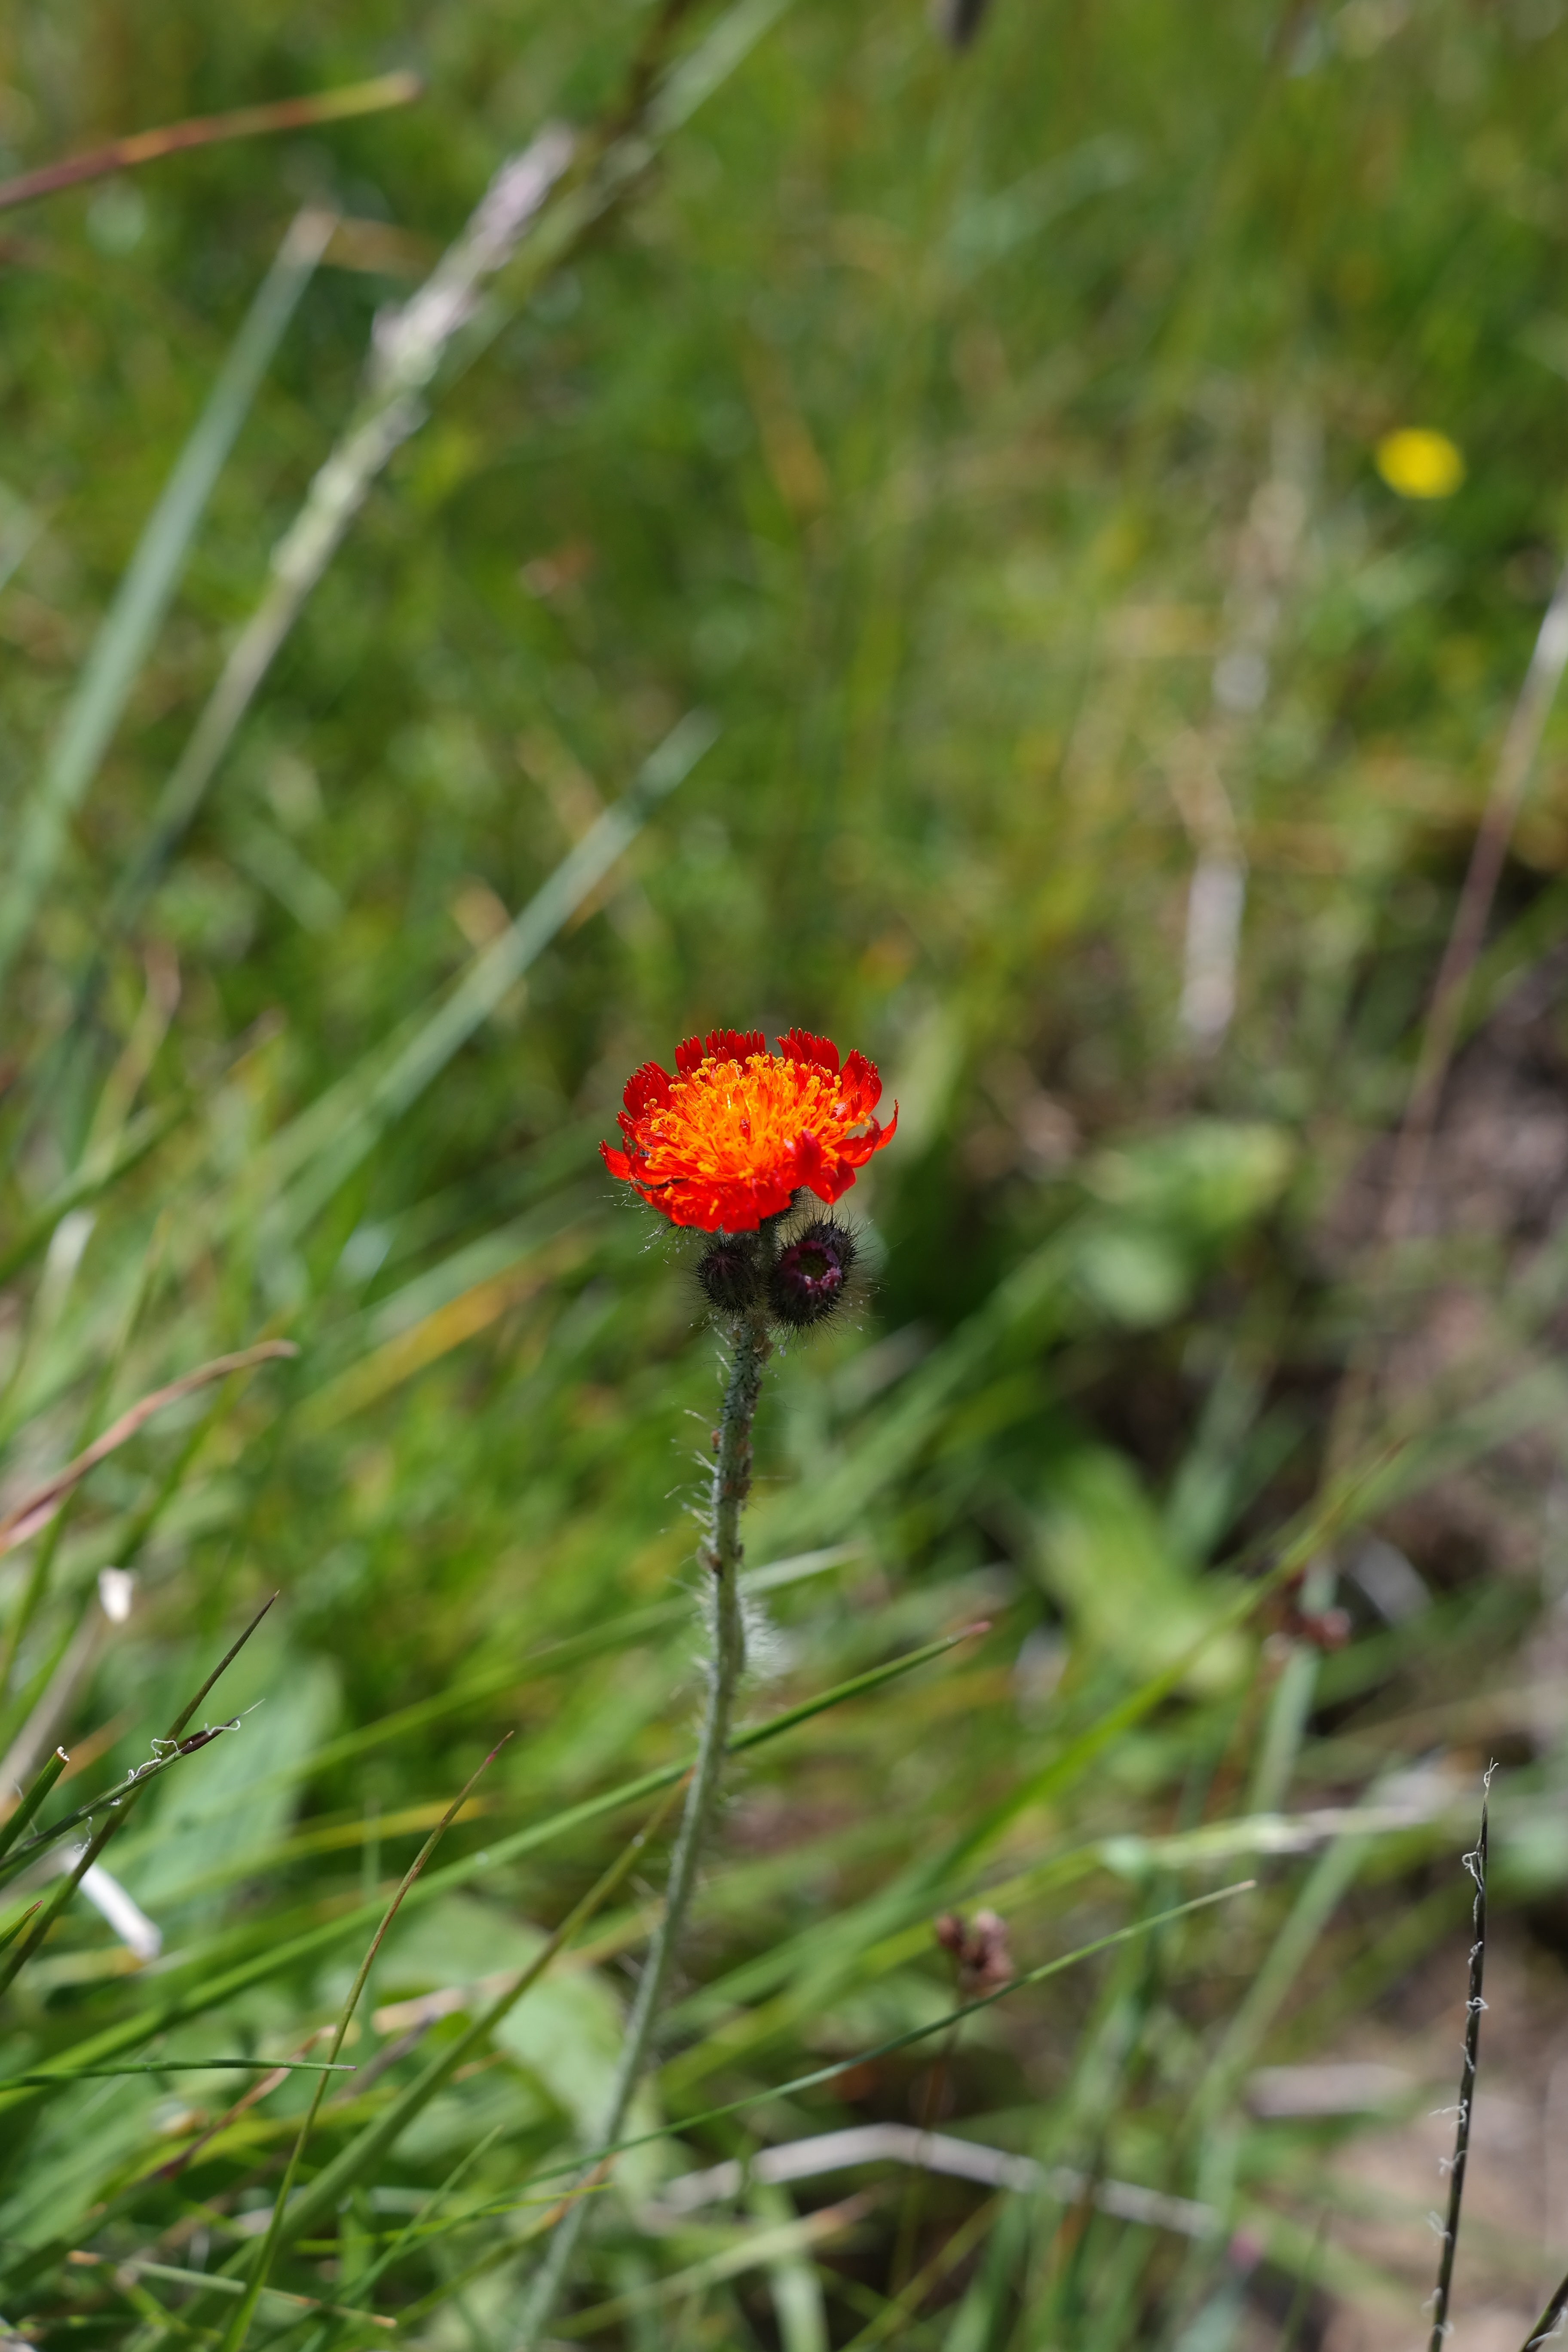
nature, grass, blossom, plant, meadow, prairie, leaf, flower, purple, bloom, orange, red, botany, flora, fauna, wildflower, asteraceae, hawkweed, composites, macro photography, flowering plant, daisy family, pilosella aurantiaca, hieracium, land plant, orange red hawkweed, hieracium aurantiacum l, hieracium brunneocroceum pugsley